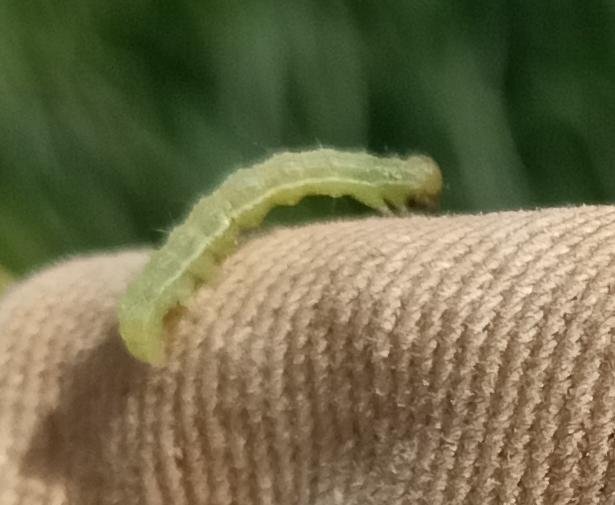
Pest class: occasional_pest